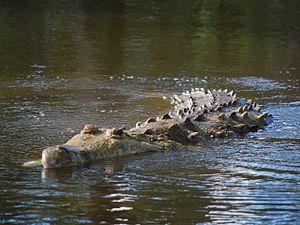
Le Crocodile de l'Orénoque est une espèce de crocodiliens de la famille des Crocodylidae. Il est considéré comme le plus grand prédateur de l'écosystème de l'Orénoque et de ses affluents, et plus généralement comme le plus grand prédateur d'Amérique latine, avec une taille pouvant aller jusqu'à 7 mètres. Il est endémique du bassin de l'Orénoque, situé en Colombie et au Venezuela, et ne fréquente que les eaux douces. Les populations les plus importantes de crocodiles de l'Orénoque se situent au niveau des ríos Cojedes et Capanaparo.